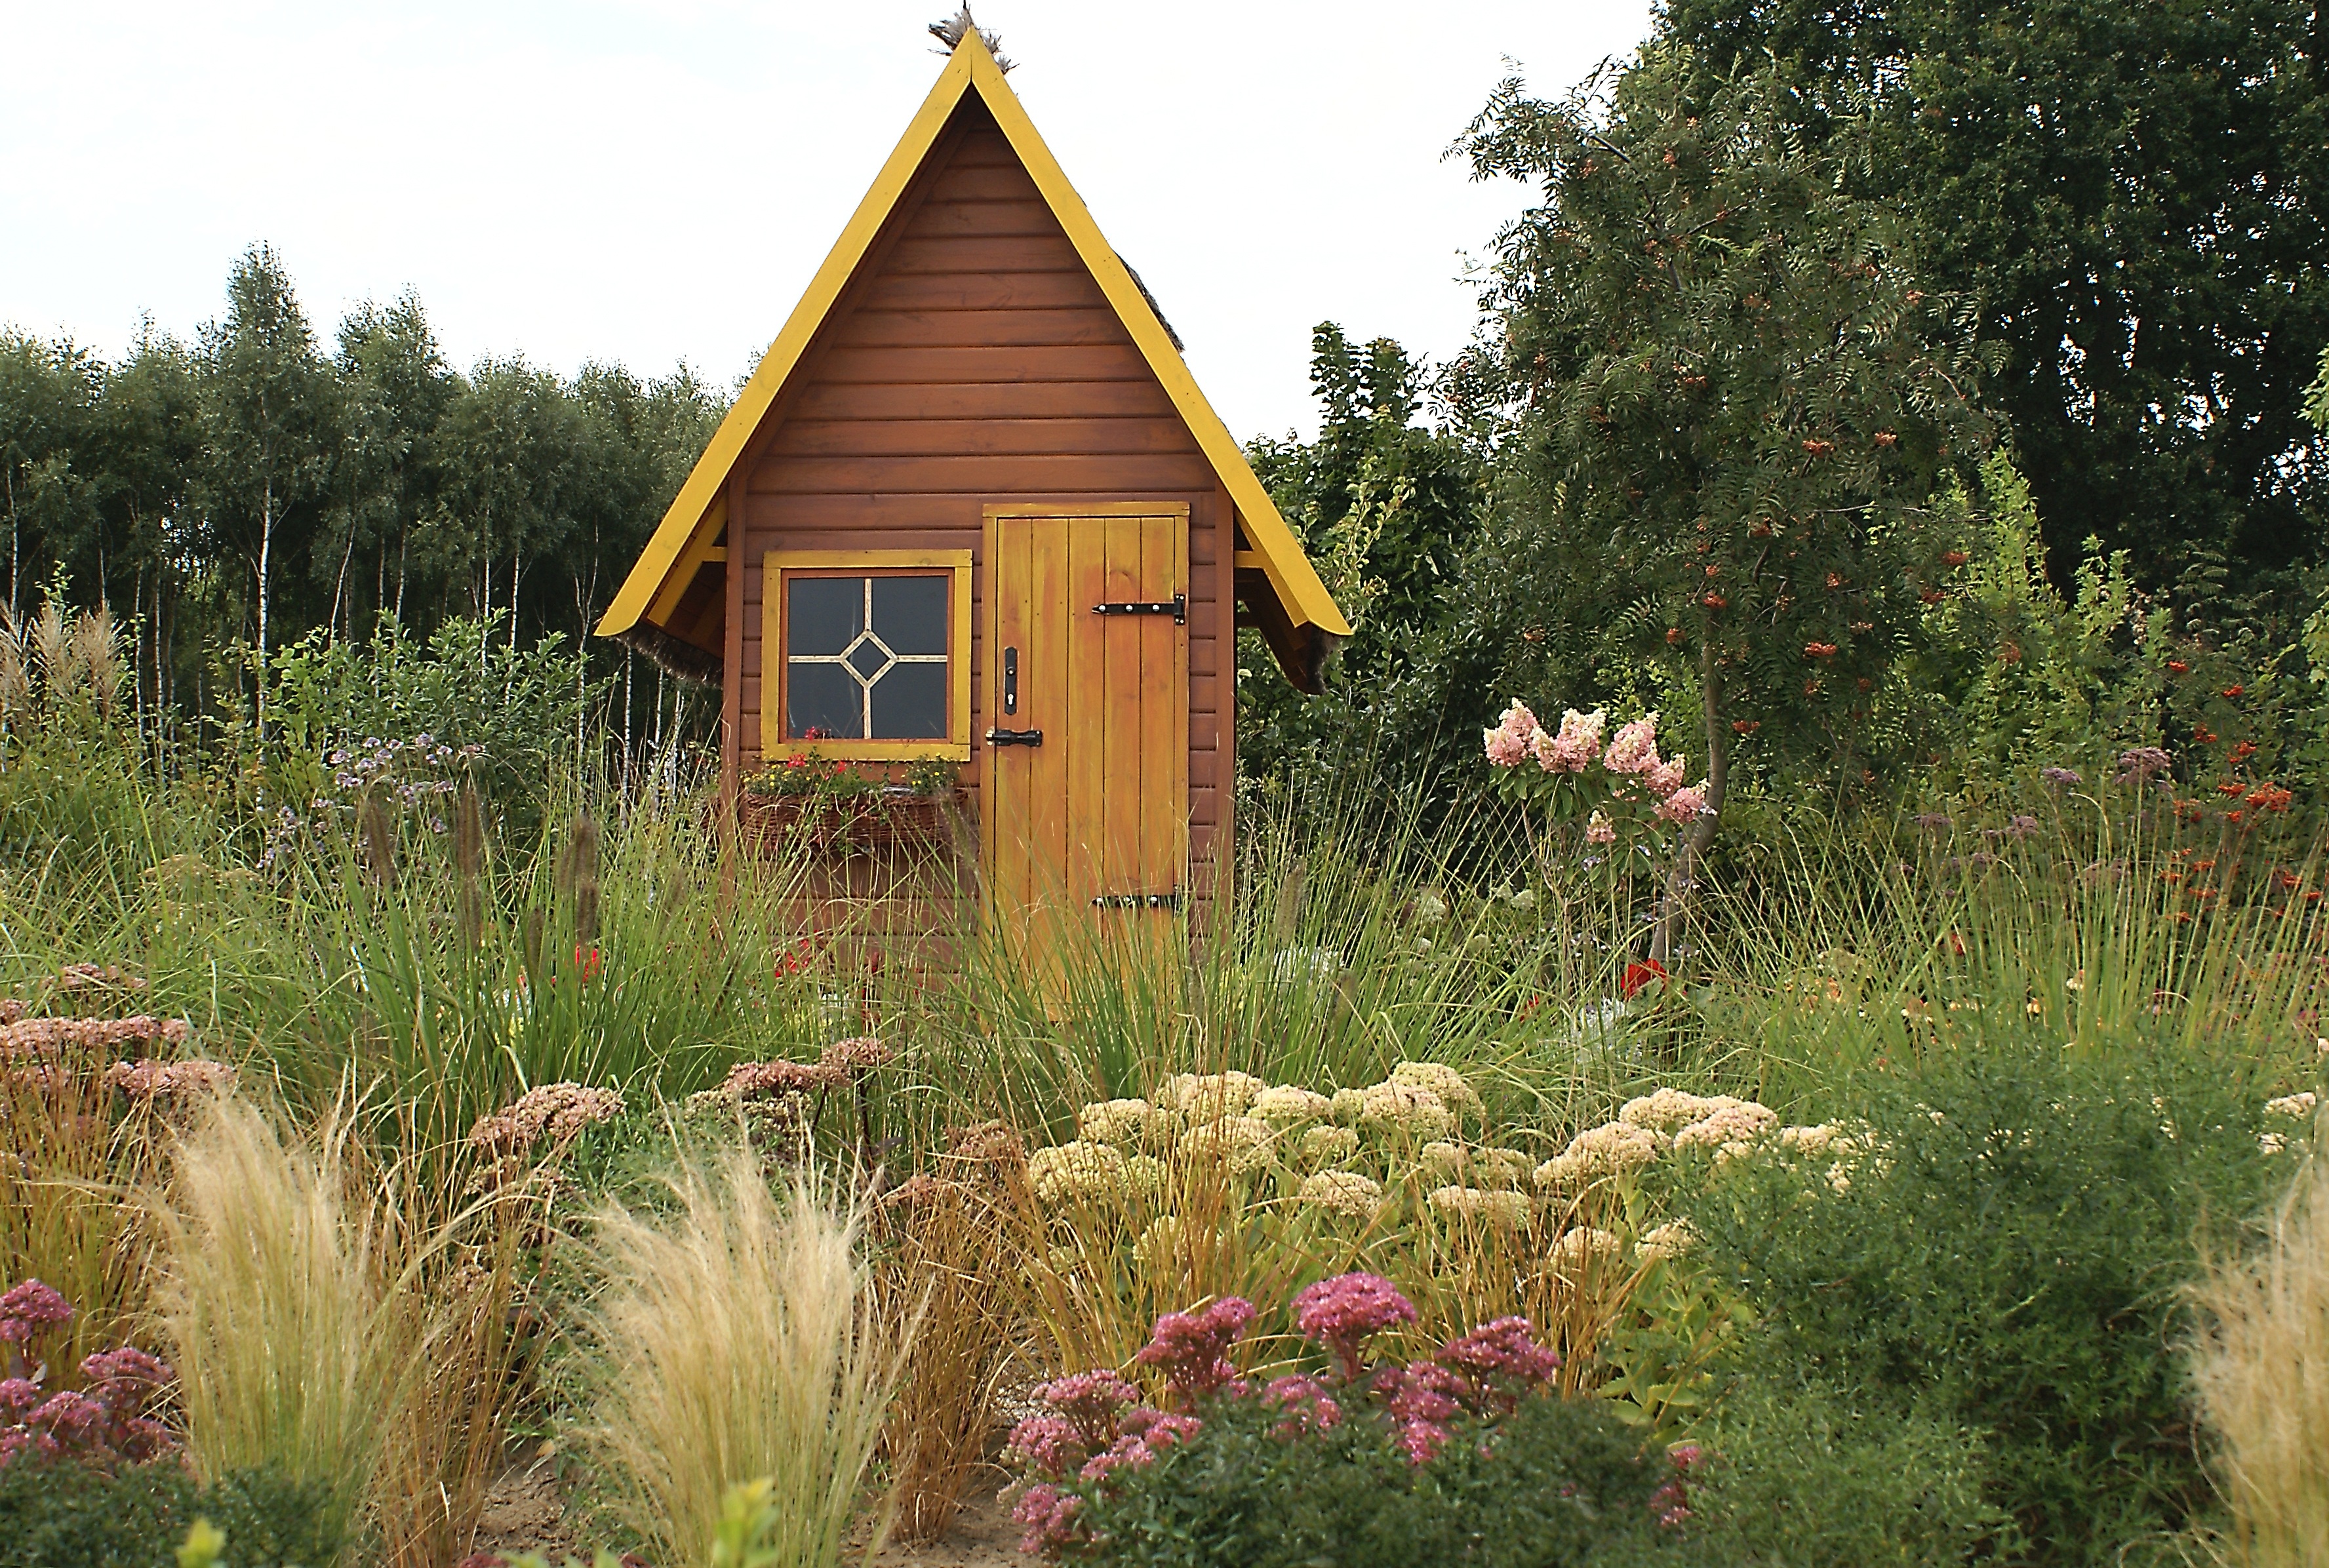
work, nature, architecture, meadow, prairie, house, flower, window, building, shed, summer, hut, green, cottage, backyard, rest, colorful, garden, flowers, roofing, gardening, vegetation, shrubs, bower, papa, yard, the roof of the, rural area, cottage garden, straw roof, the green cottage, outdoor structure